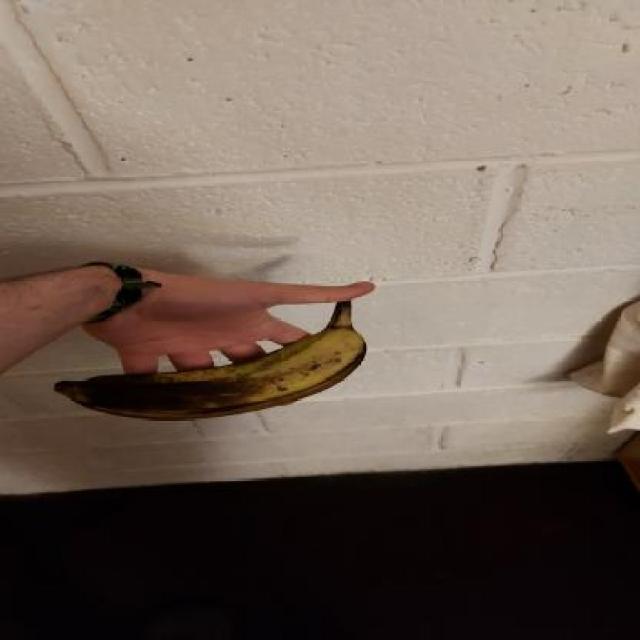
Label: bananas